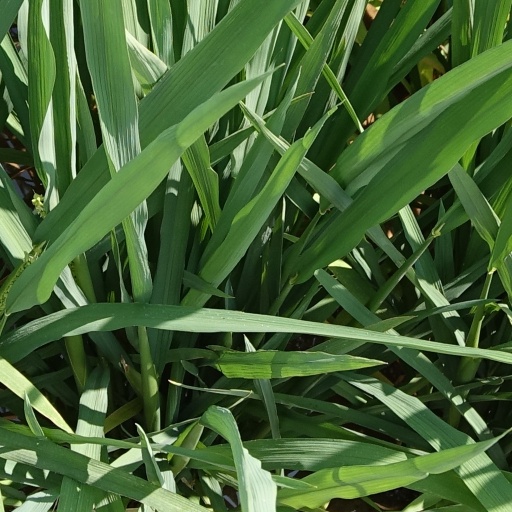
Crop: rice